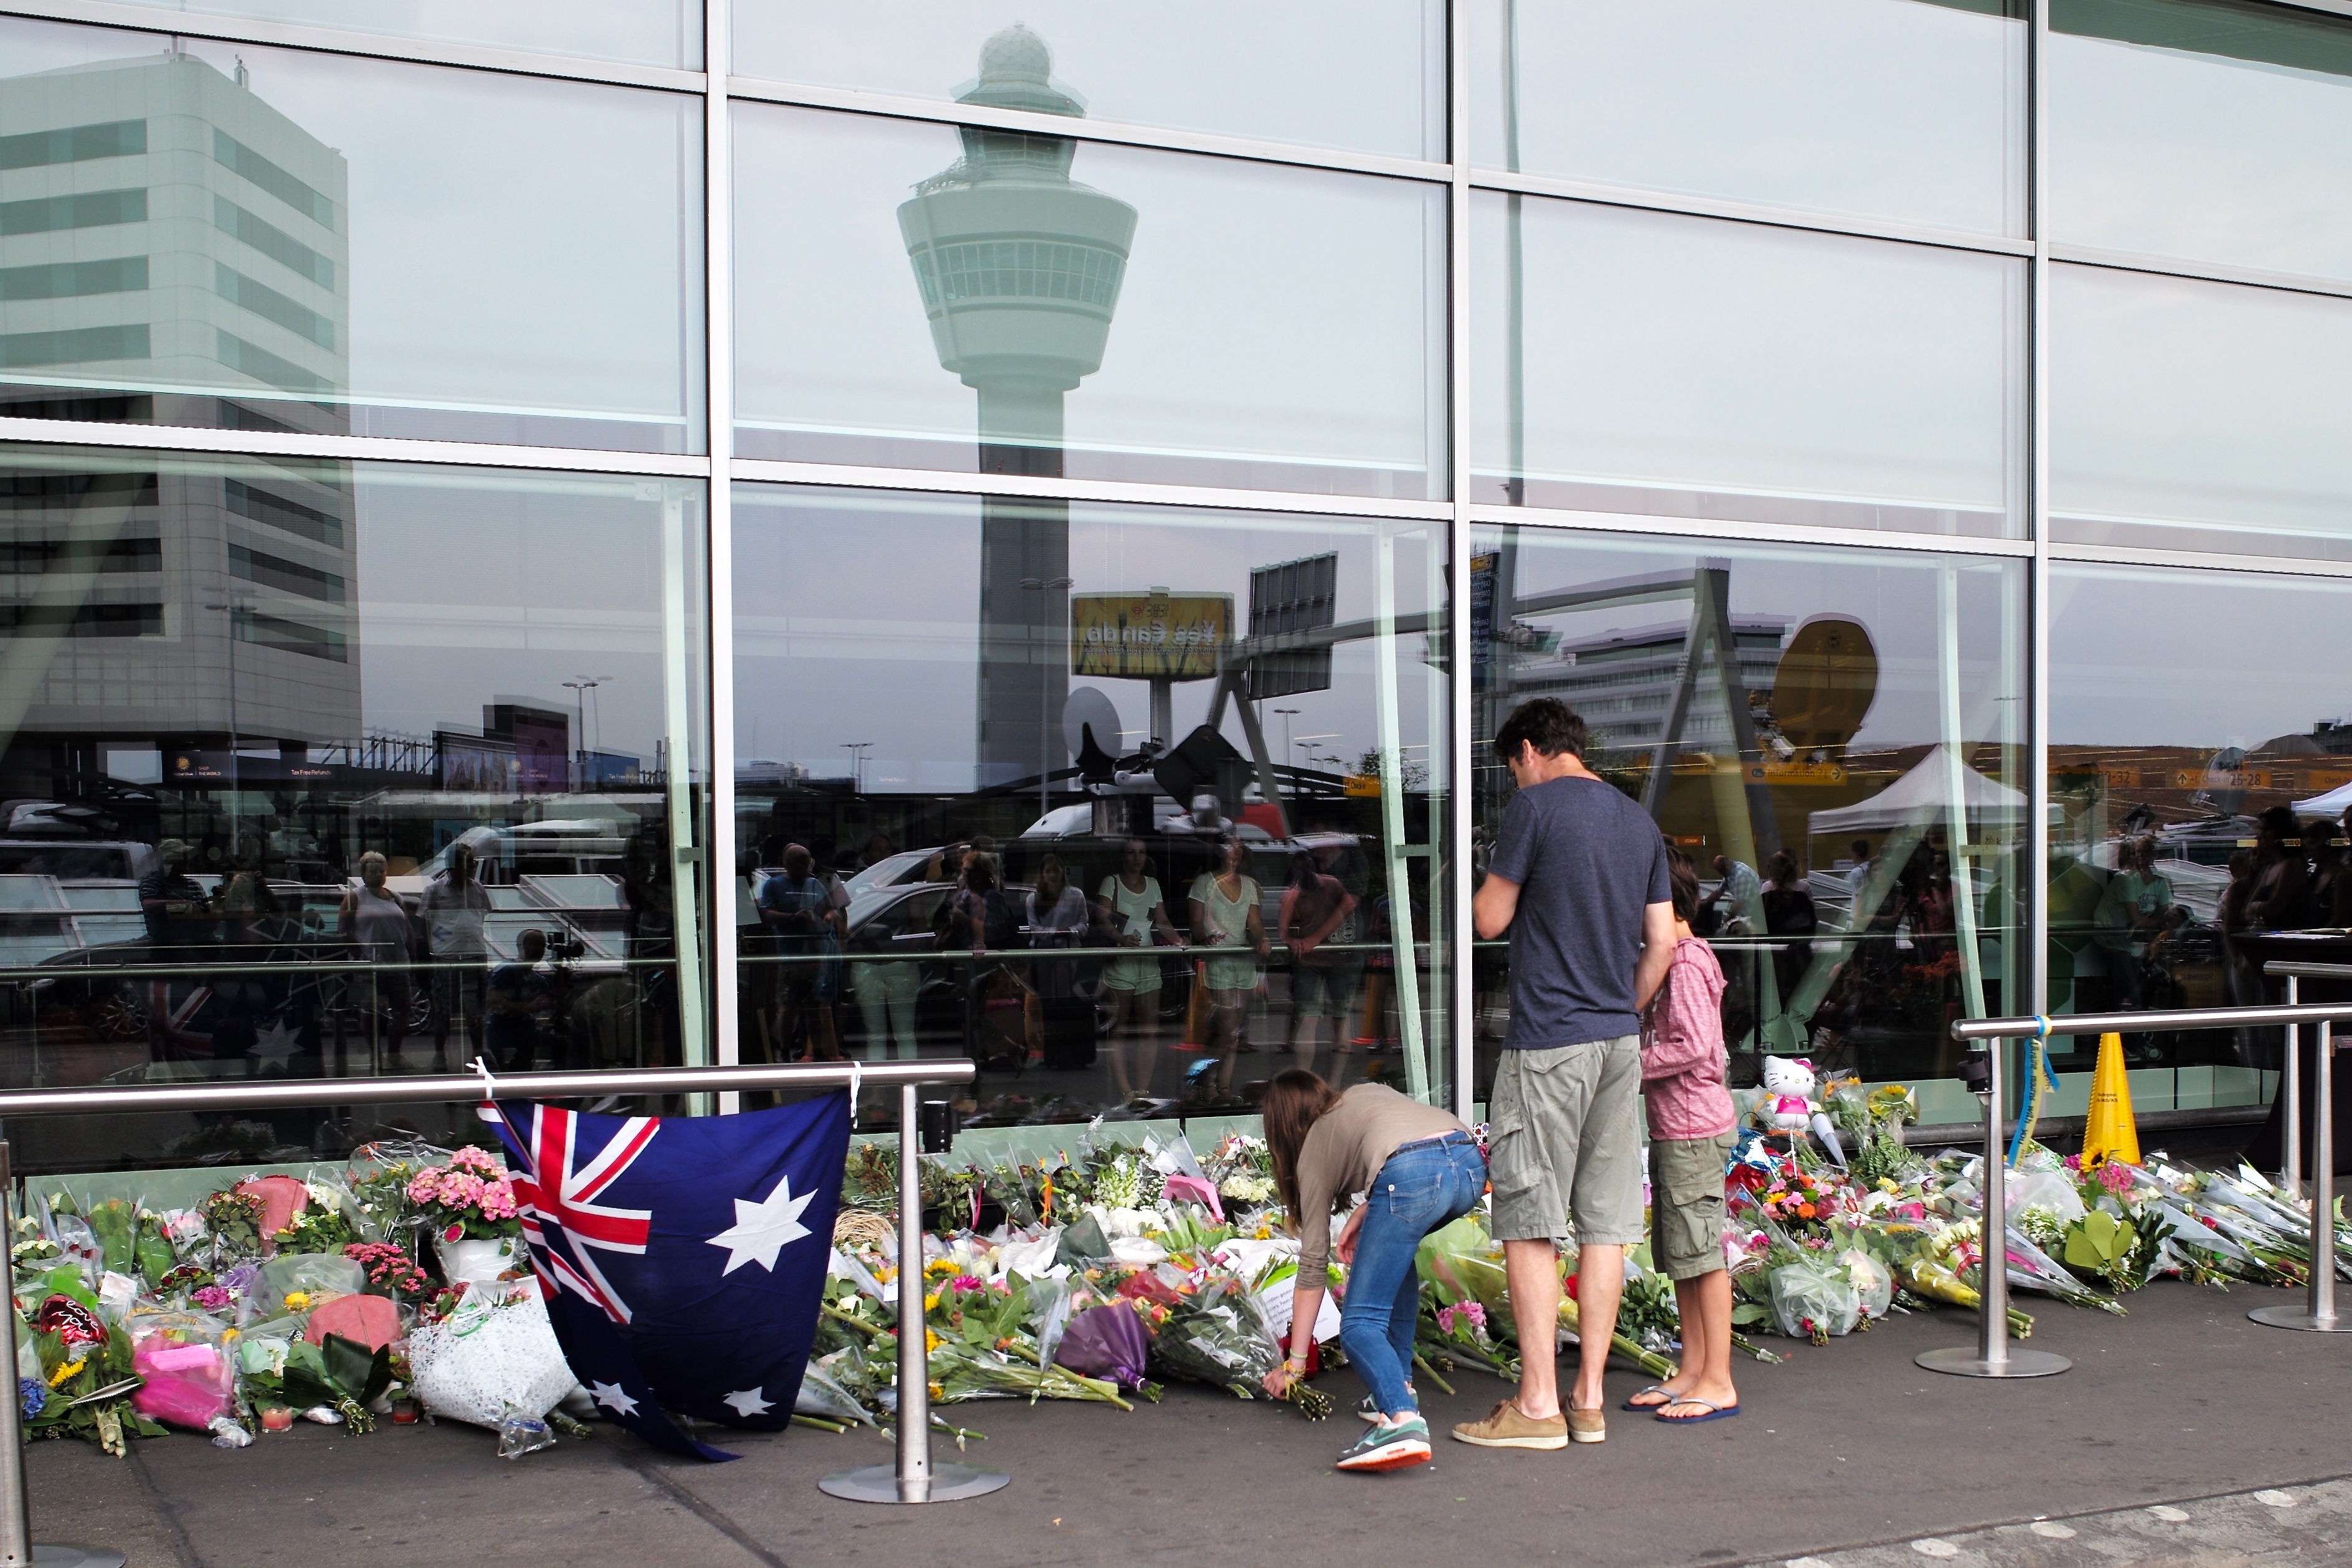
plant, air, window, city, airport, plane, recreation, reflection, vehicle, tower, flight, crash, public space, flowers, memorial, holland, amsterdam, netherlands, m, terminal, disaster, control, 28, f2, airlines, news, leica, 240, summicron, respect, flughafen, condolences, malaysian, schiphol, let, makeshift, victims, reportage, letiste, novinky, mh17, luchthafen, aerolinky